Googly (2013 film)

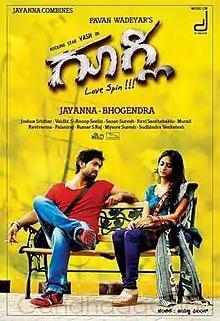

Googly is a 2013 Indian Kannada language romantic comedy film directed by Pavan Wadeyar and produced by Jayanna Combines, starring Yash and Kriti Kharbanda in the lead roles, while Ananth Nag, Sudha Belawadi, Deepu, Ashok Sharma, Neenasam Ashwath and Sadhu Kokila appear in supporting roles.